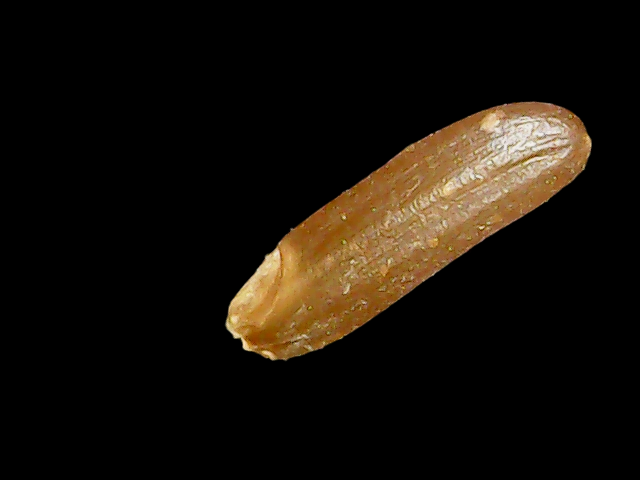
Rice variety: Binadhan20